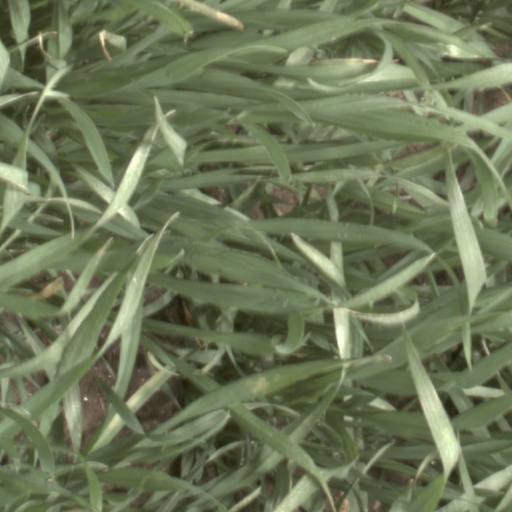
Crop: wheat